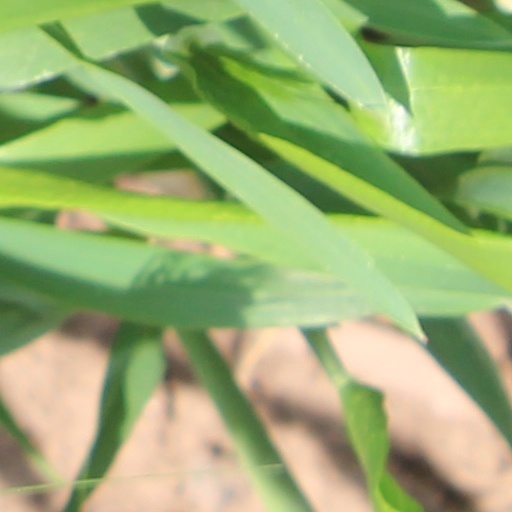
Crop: wheat